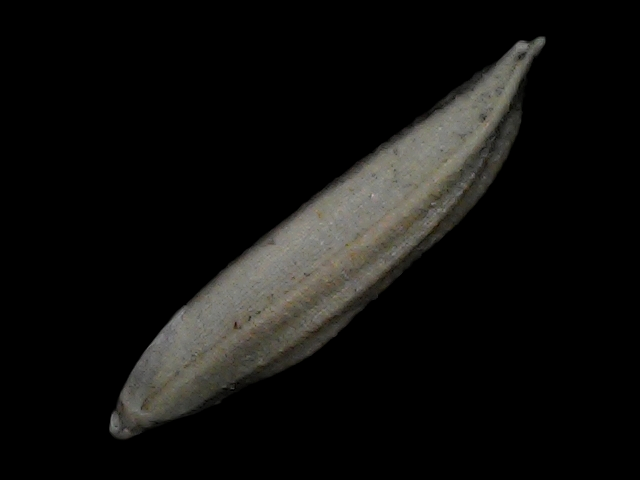
Rice variety: Bd57